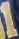
Number: 1